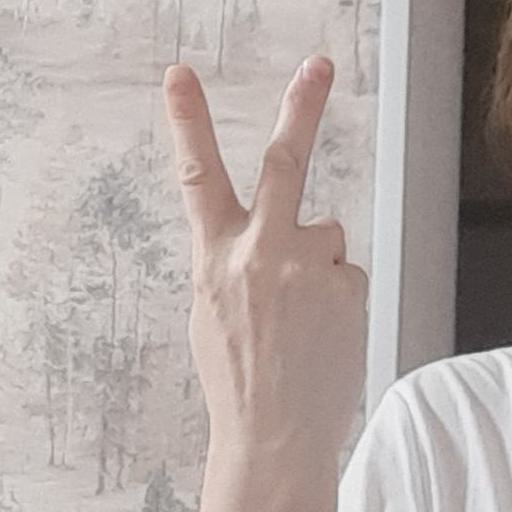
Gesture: peace_inverted